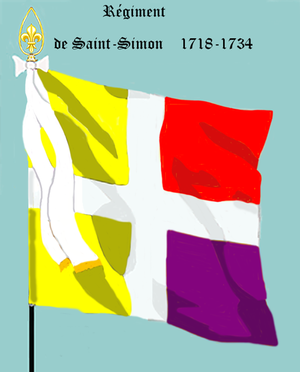
Le régiment de Beauce est un régiment d’infanterie du Royaume de France créé en 1673.
La bataille de San Pietro appelée aussi bataille de Parme ou bataille de la Crocetta eut lieu le 29 juin 1734 et opposa les troupes franco-sardes et les forces autrichiennes à proximité de la ville de Parme au lieu-dit la Crocetta. La bataille acharnée dura toute la journée et finit par le départ des troupes autrichiennes qui devaient déplorer la perte de quatre généraux et du maréchal Claude Florimond de Mercy. Cette bataille ne fut pas considérée comme une victoire franche des Français et la bataille de Guastalla confronta de nouveau les deux armées le 19 septembre 1734.
La maison de Rouvroy de Saint Simon est une famille subsistante de la noblesse française, classée dans la noblesse d'extraction chevaleresque. Elle est originaire de Picardie.